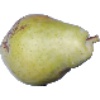
Label: Pear Williams 1